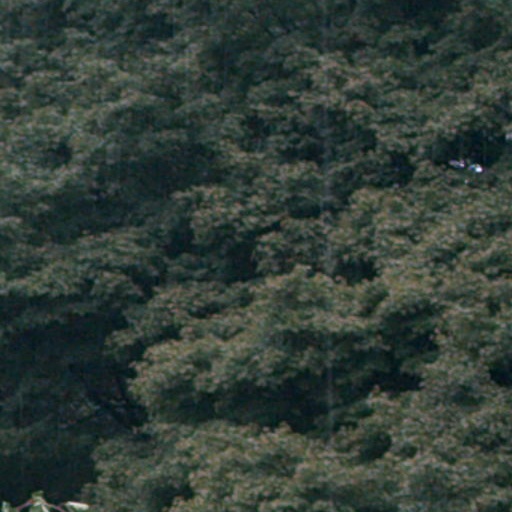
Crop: cassava